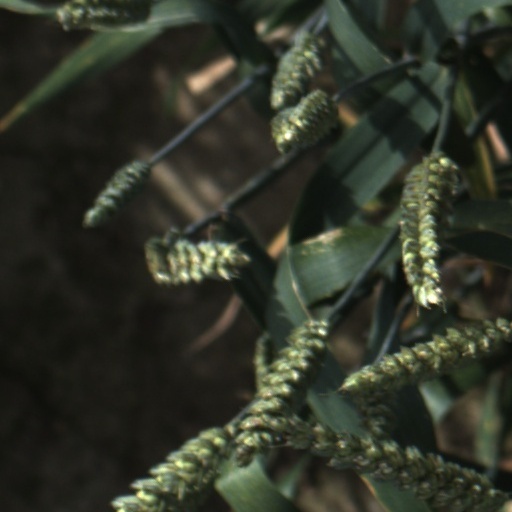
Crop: wheat